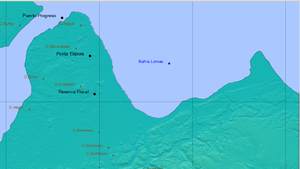
La baie Lomas est une baie située sur la côte nord de la grande île de la Terre de Feu au niveau de l'embouchure orientale du détroit de Magellan au sud du Chile. Elle est délimitée à l'ouest par la pointe Anegada et, à l'est, par la pointe Catalina.